Parth Jindal

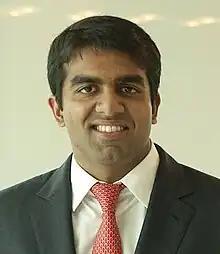
MD of JSW Cement, JSW Paints & CEO of Bengaluru FC

Parth Jindal (born 19 May 1990) is an Indian businessman and scion of JSW Group.